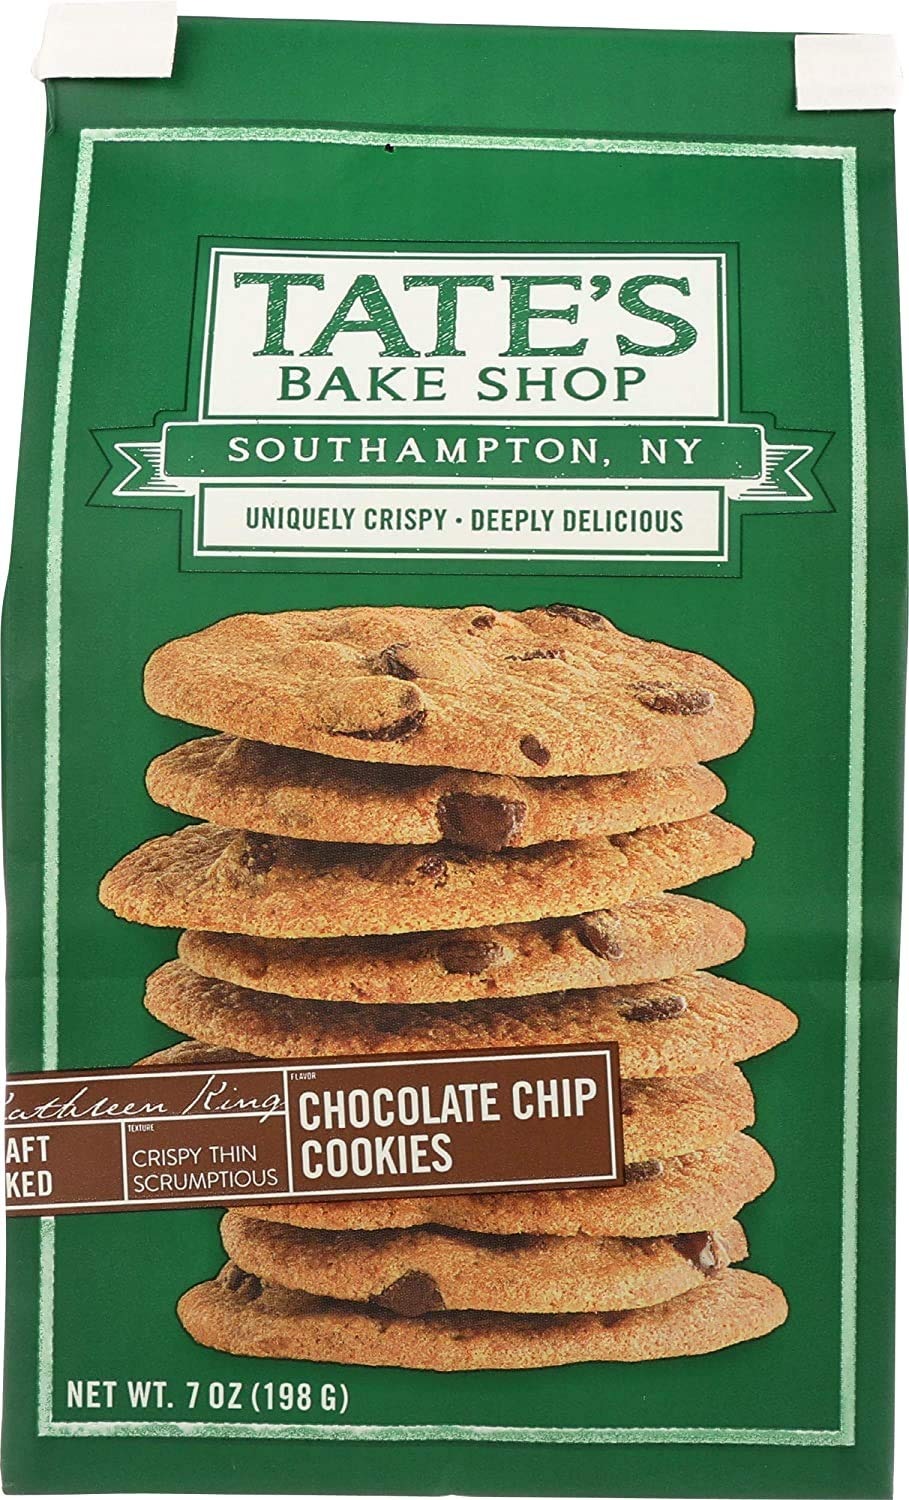
Item Name: Tate's Bake Shop Thin & Crispy Cookies, Chocolate Chip, 7 Oz, 15 Count (15)
Value: 15.0
Unit: Count

Price: 25.64